Leonel Álvarez (footballer, born 1965)

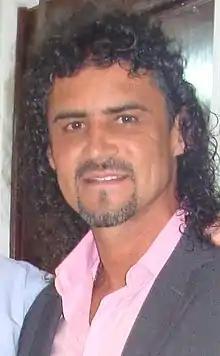
Álvarez in 2010

Leonel de Jesús Álvarez Zuleta (born 29 July 1965) is a Colombian football manager and former player who played as a defensive midfielder. He is the current manager of Atlético Bucaramanga.